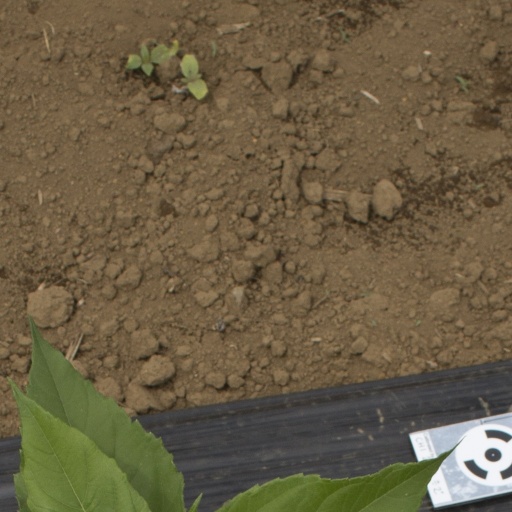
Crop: Jerusalem artichoke